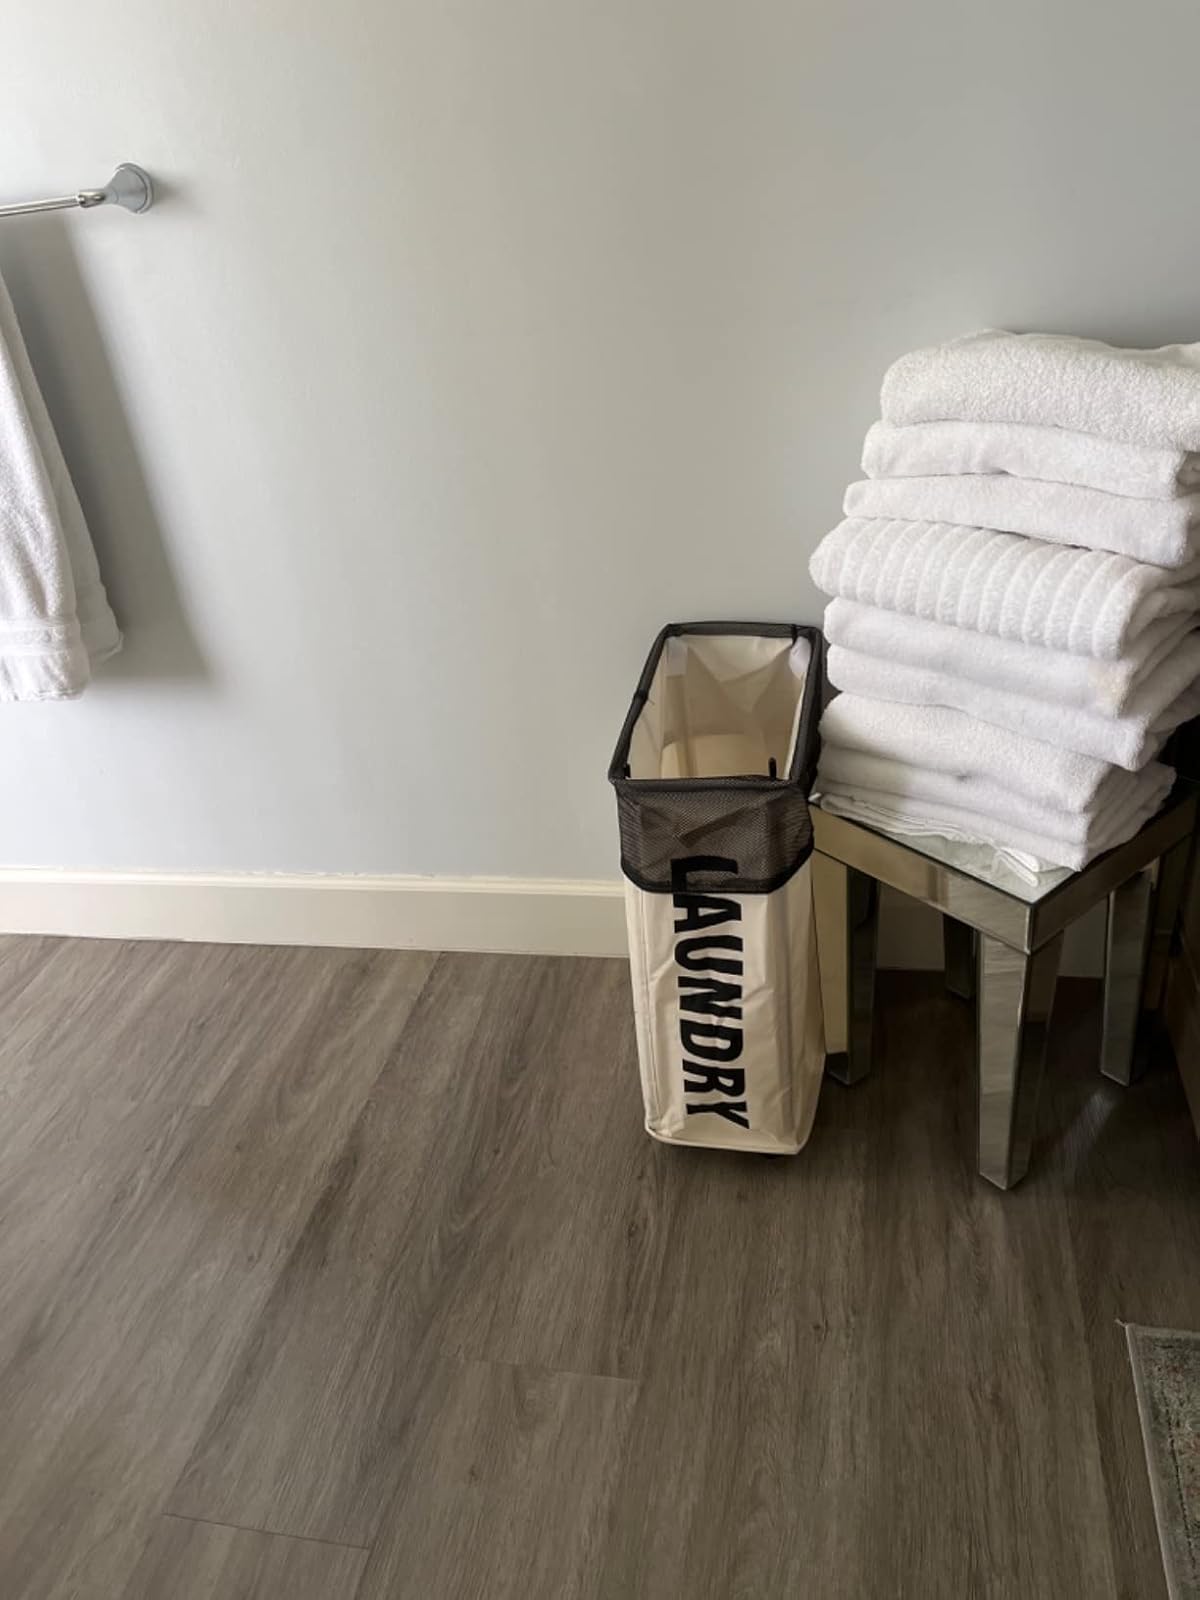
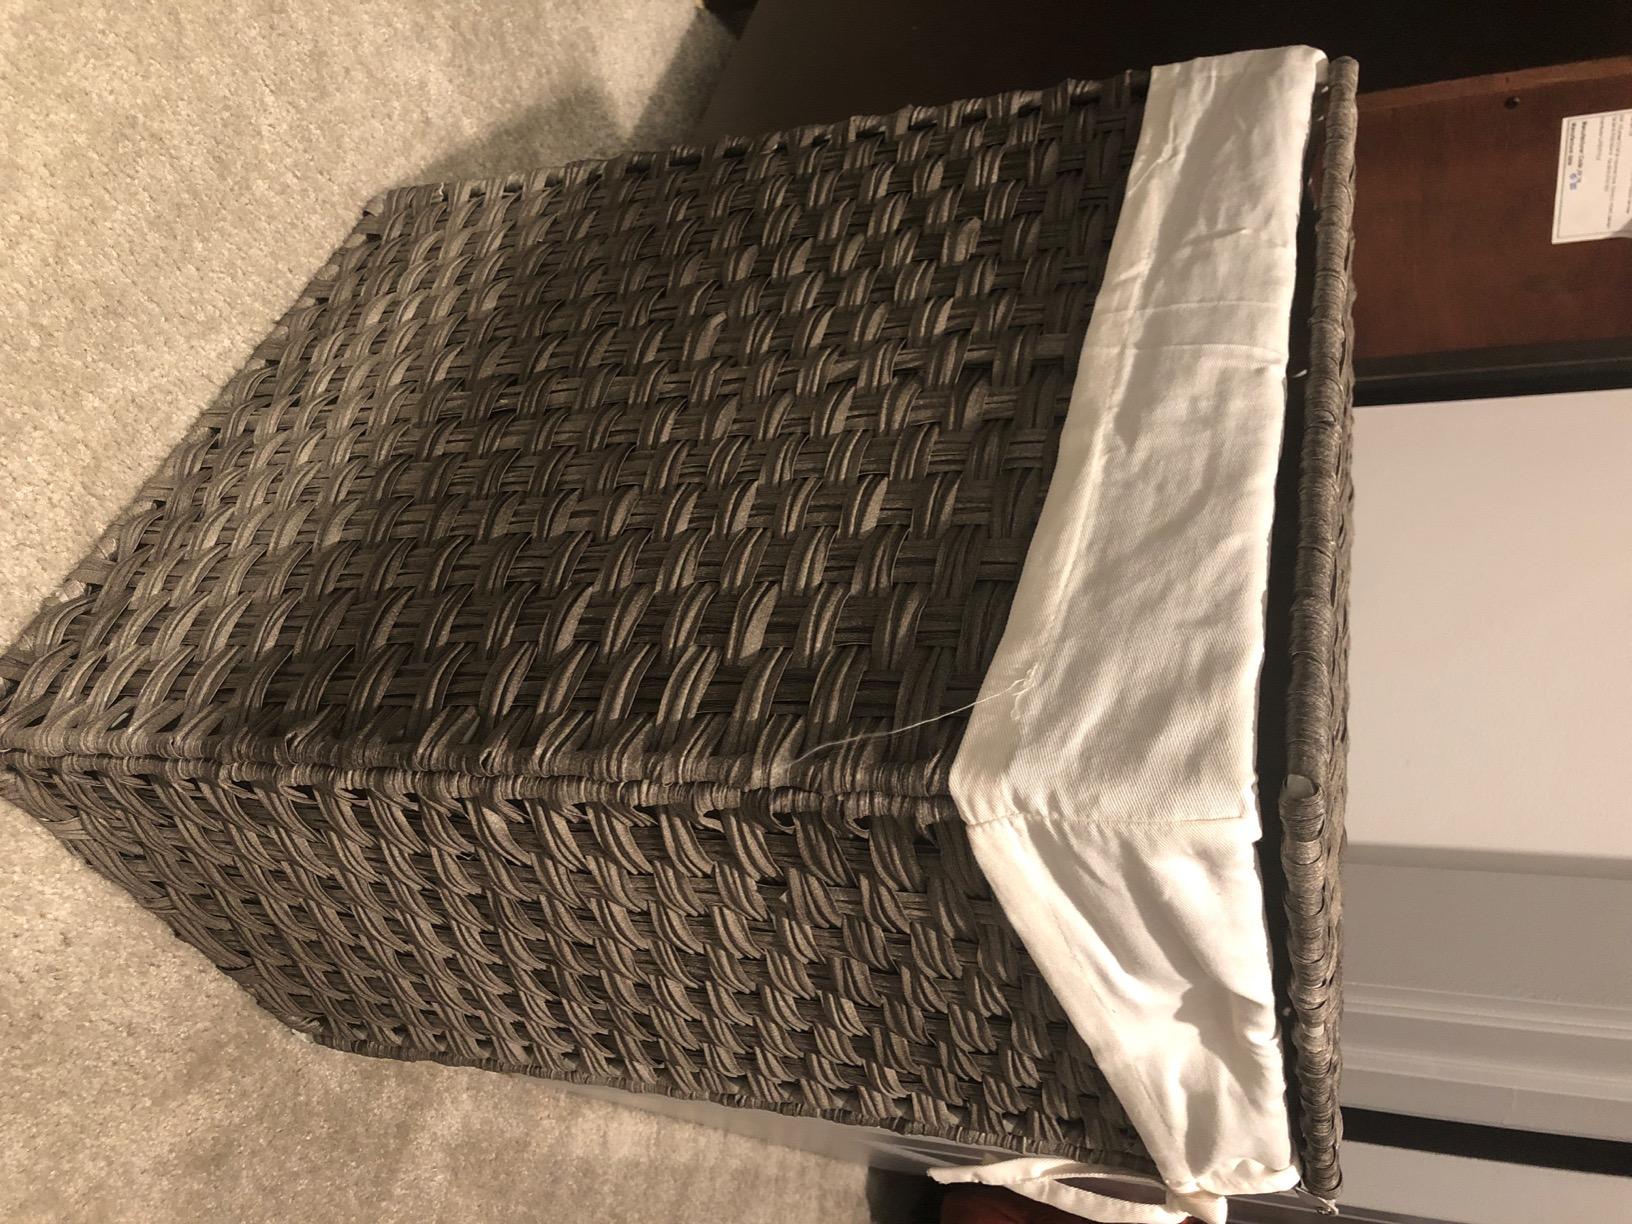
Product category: items_hamper
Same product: no